Printed circuit board manufacturing

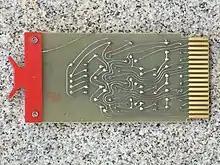
A board designed in 1967; the sweeping curves in the traces are evidence of freehand design using adhesive tape

Manufacturing starts from the fabrication data generated by computer aided design, and component information. The fabrication data is read into the CAM (Computer Aided Manufacturing) software. CAM performs the following functions: